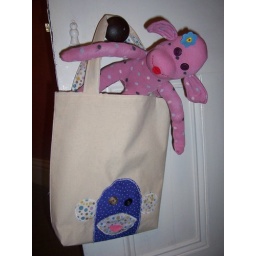
pretty cheeky monkey in bag